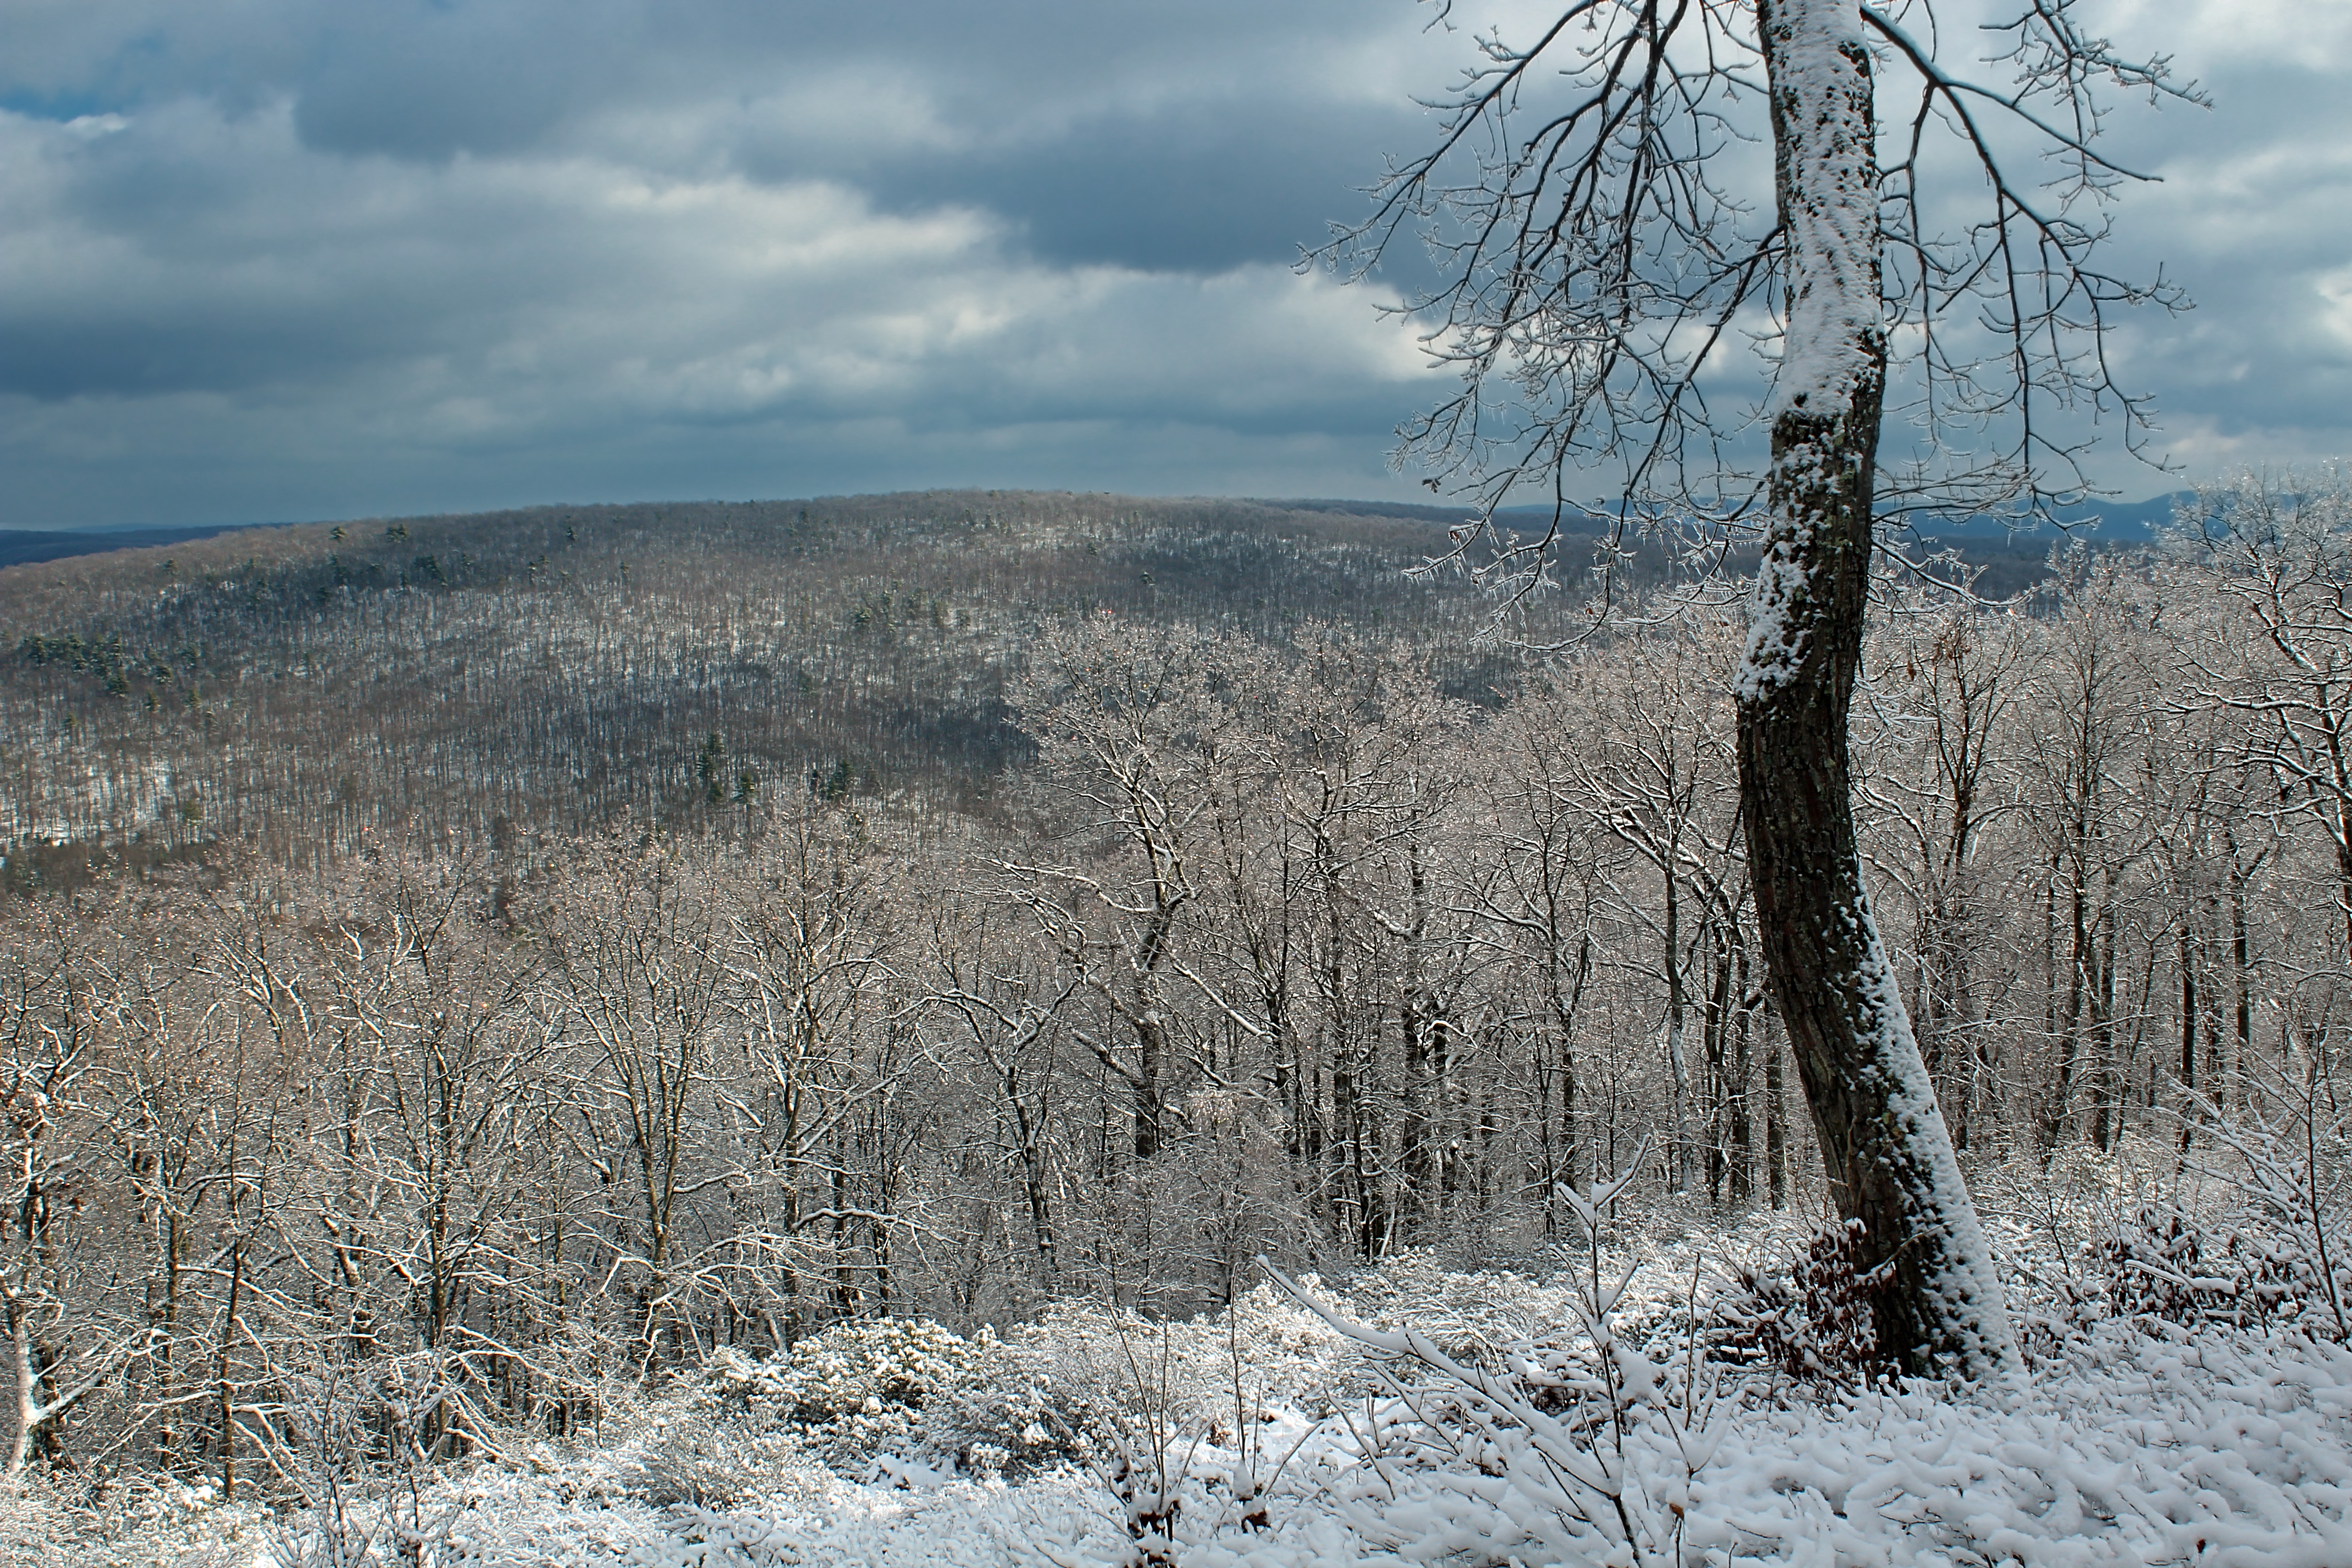
landscape, tree, nature, forest, wilderness, mountain, snow, winter, sky, hiking, hill, frost, ice, autumn, weather, season, ridge, hills, creativecommons, clouds, mountains, tiadaghtonstateforest, appalachianmountains, alleghenyplateau, stratocumulus, pennsylvaniawilds, lycomingcounty, pennsylvania, goldeneagletrail, wolfrunwildarea, stategameland68, stategamelands68, sgl68, beulahlandroad, plateau, habitat, ecosystem, beulahlandvista, natural environment, geographical feature, atmospheric phenomenon, woody plant, mountainous landforms